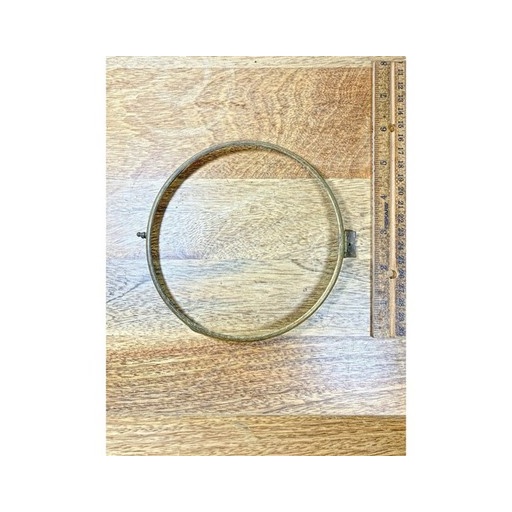
Antique Clock Bezel (No Glass) (142.7mm Dia, 130.1mm Inner Dia) (KD3165)
Brand: VintageClockParts.com
Category: Home & Garden > Decor > Clock Parts > Clock Bezels